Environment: real
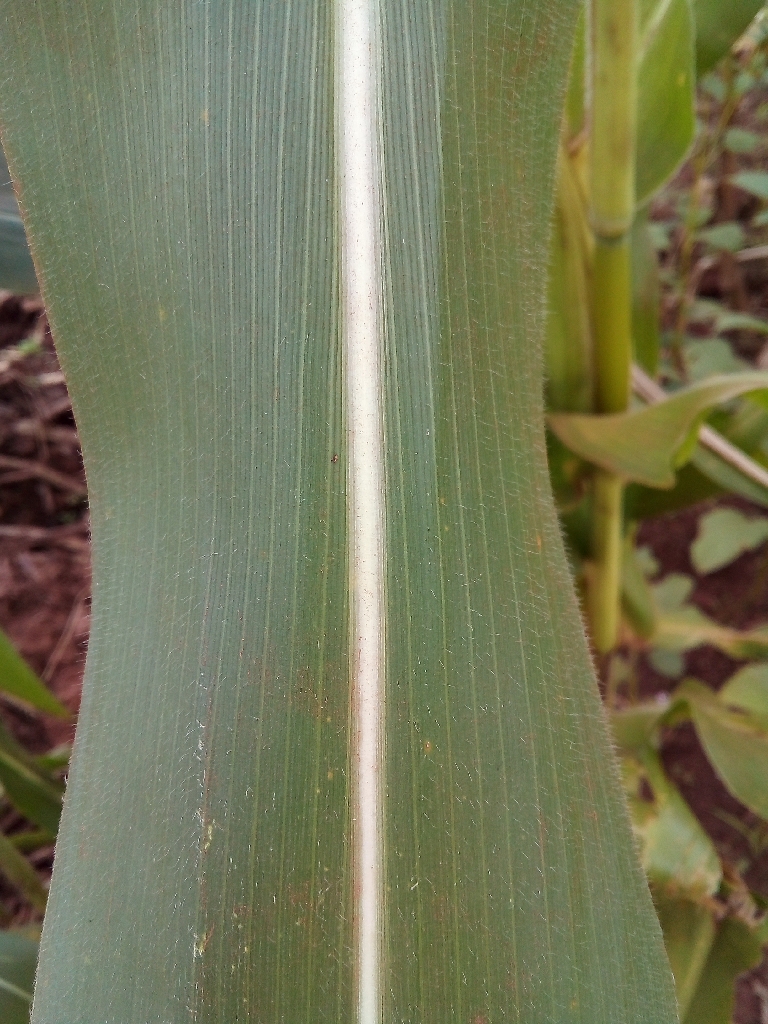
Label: healthy